Narentines

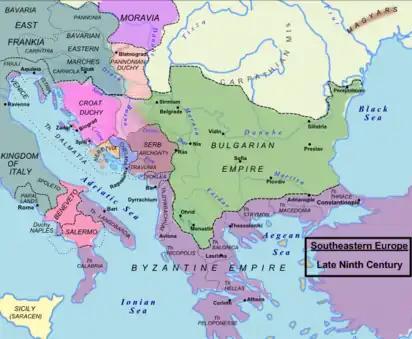
Western Balkan polities in the late 9th century.

The arrival of Basil I (r. 867–886) to the Byzantine throne led to important changes in Byzantium; energetic, he managed to enter closer ties with the Bulgarians, and even the distant Croats, and protected the Empire well. When Ragusa (Dubrovnik) asked for the emperor's help against the threat of the Saracens, he dispatched a strong navy into the Adriatic. Byzantine admiral Niketas Ooryphas took up closer contacts with the Slavic tribes around Ragusa, the Zachumlians, Travunians and Kanalites, and invited them to jointly combat the Saracens, both on land and sea, in 869. Only Slavic tribes of southern Dalmatia were called to cooperate; to the north, the Croats and Dalmatians entered relations with Italian king Louis at the dismay of the Byzantines. When some "Slavs" (Narentines according to Narayan) in March 870 kidnapped the Bishop of Rome's emissaries returning home from the Fourth Council in Constantinople, the Byzantines used this as a good pretext to attack and force them into submission (871). The "DAI" mentions that the Narentines were called "pagans, because they did not accept baptism in the time when all Serbs were baptized", which is placed during Basil's rule. The Narentines are not mentioned in relation to the Byzantine military expedition on Bari dispatched by Basil I (r. 867–886), in which other Dalmatian Slavs participated. The Croats, Serbs, Zachlumians, Travunians, Konavlians, Ragusans, "with all the men of the towns of Dalmatia", crossed over the sea to Langobardia and took Bari. Basil returned Dalmatia under Byzantine rule by 878, and a large part of Dalmatia was put under the Patriarchate of Constantinople. The "DAI" claims that the Dalmatian Slavs asked Basil I to baptize them; the Christianization of the Narentines seems to have failed. According to Evans, the Narentines remained pagan until 873, when Byzantine admiral Ooryphas persuaded them to accept baptism. While Doge Orso I Participazio and his son Giovanni II Participazio made peace and an alliance with the Croats after 876, the Venetians were still at war with the Narentines.